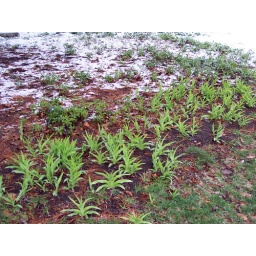
Day lillies underneath the pine tree defy the weather, warmed by the protection of the pine tree and its roots.